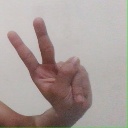
अक्षर: ऐ